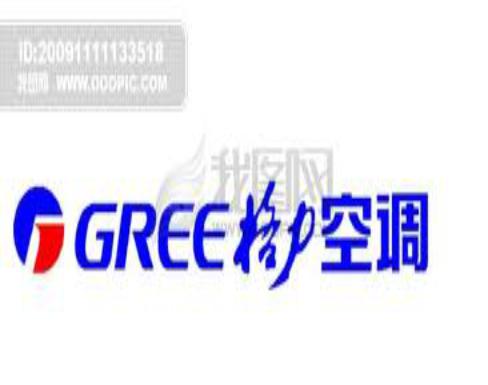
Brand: gree-3
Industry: Electronic